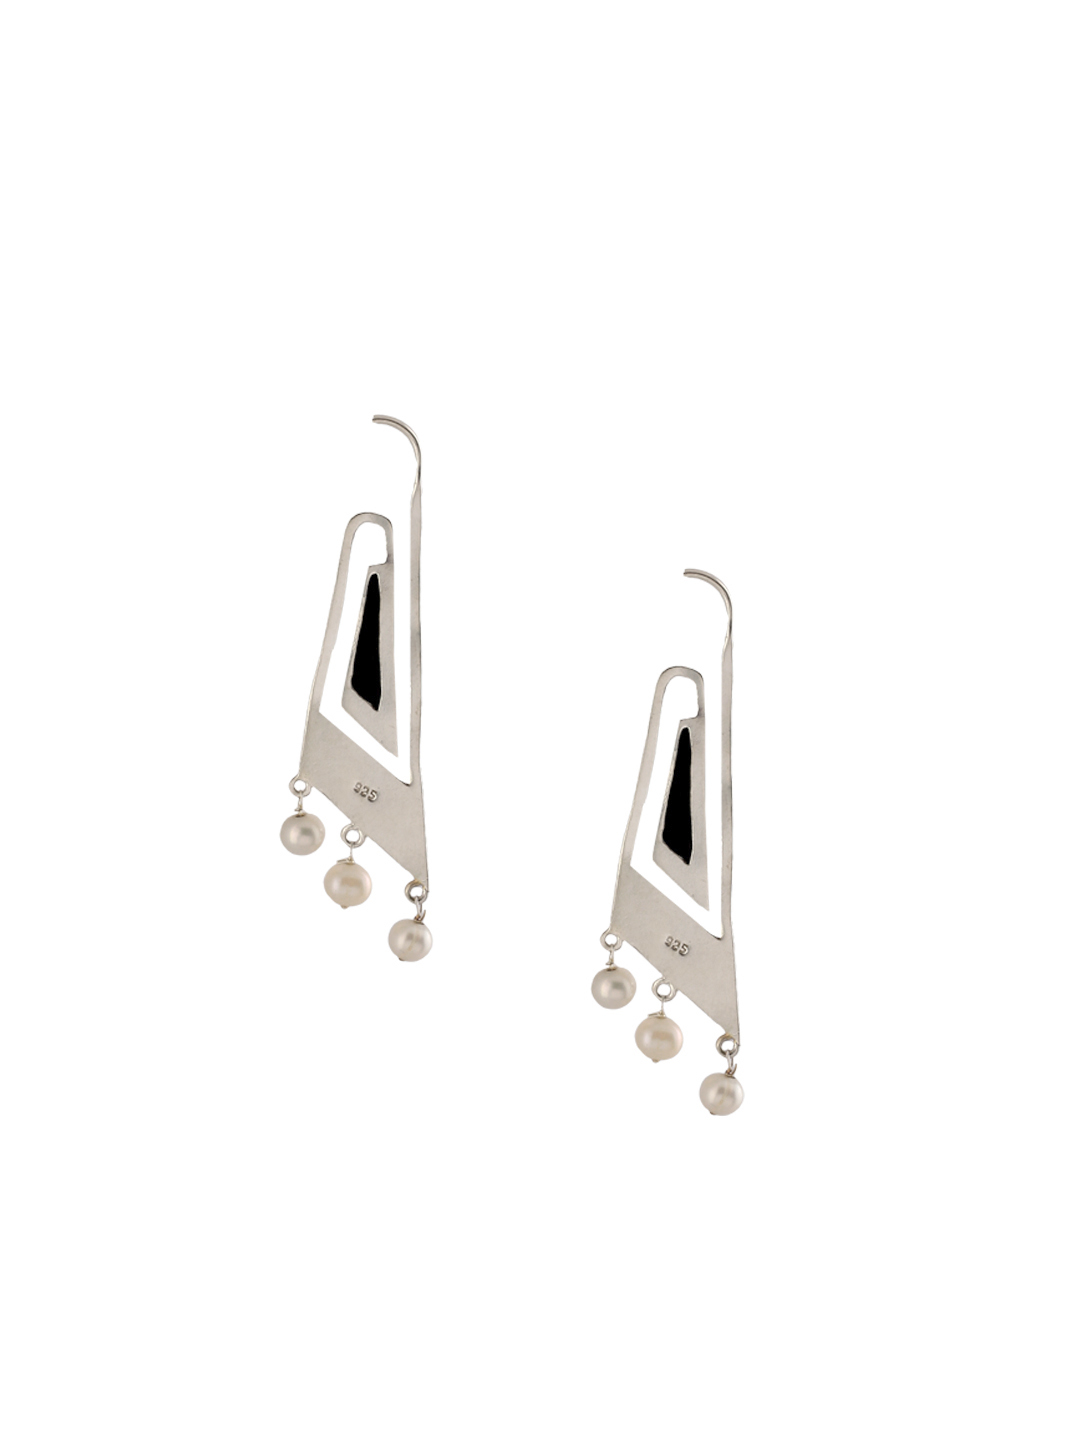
Rreverie Silver & White Earrings
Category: Accessories / Jewellery / Earrings
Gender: Women
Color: Silver
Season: Fall 2012
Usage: Casual